Martha Watts

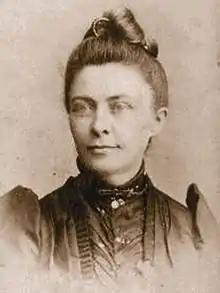

Martha Watts (February 13, 1848 – December 30, 1909) was an American missionary and school teacher who established four educational facilities in Brazil. Educated in Kentucky at the Louisville Normal School, she was in the first graduating class in the early 1870s and became a teacher, working in the public schools. After joining the Broadway Methodist Church in 1874, Watts joined a youth missionary society and founded a Sunday school class. In 1881, after applying to the Women's Board of Foreign Missions, she was accepted as the second woman from the United States to act as a foreign missionary and was the first woman to be sent to Brazil.